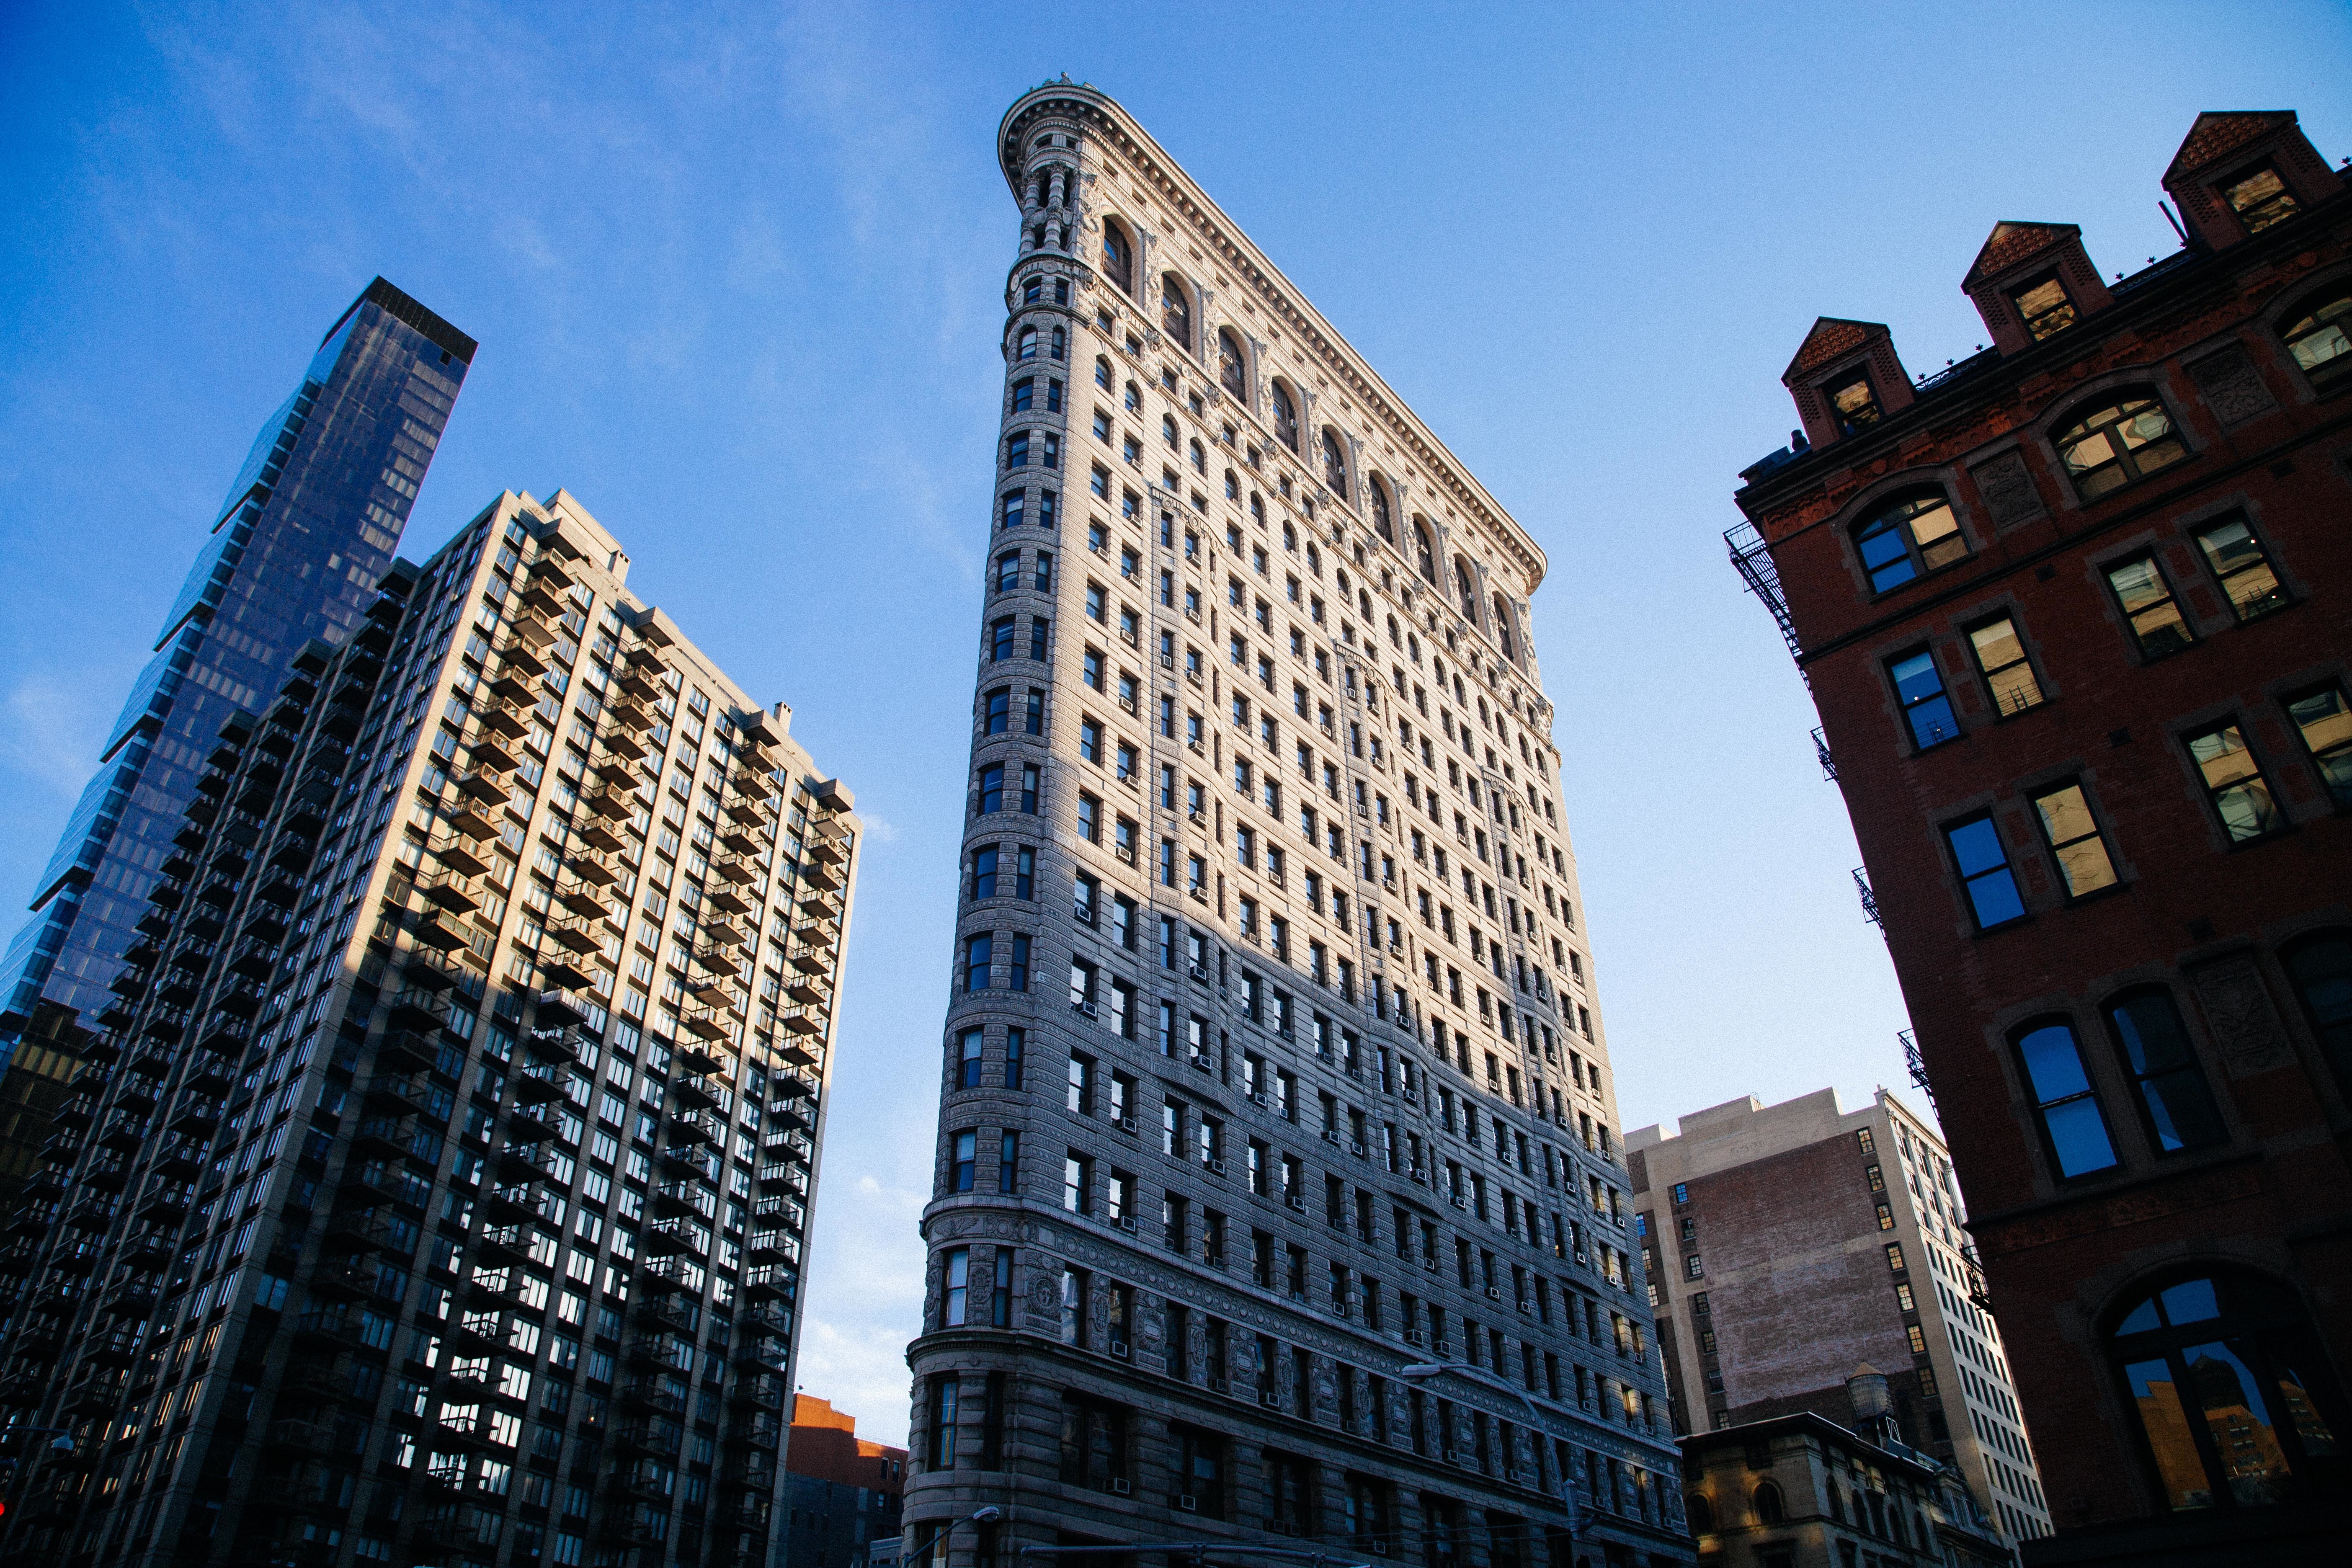
architecture, skyline, building, city, skyscraper, new york city, cityscape, downtown, tower, landmark, facade, tower block, metropolis, condominium, neighbourhood, urban area, residential area, human settlement, metropolitan area